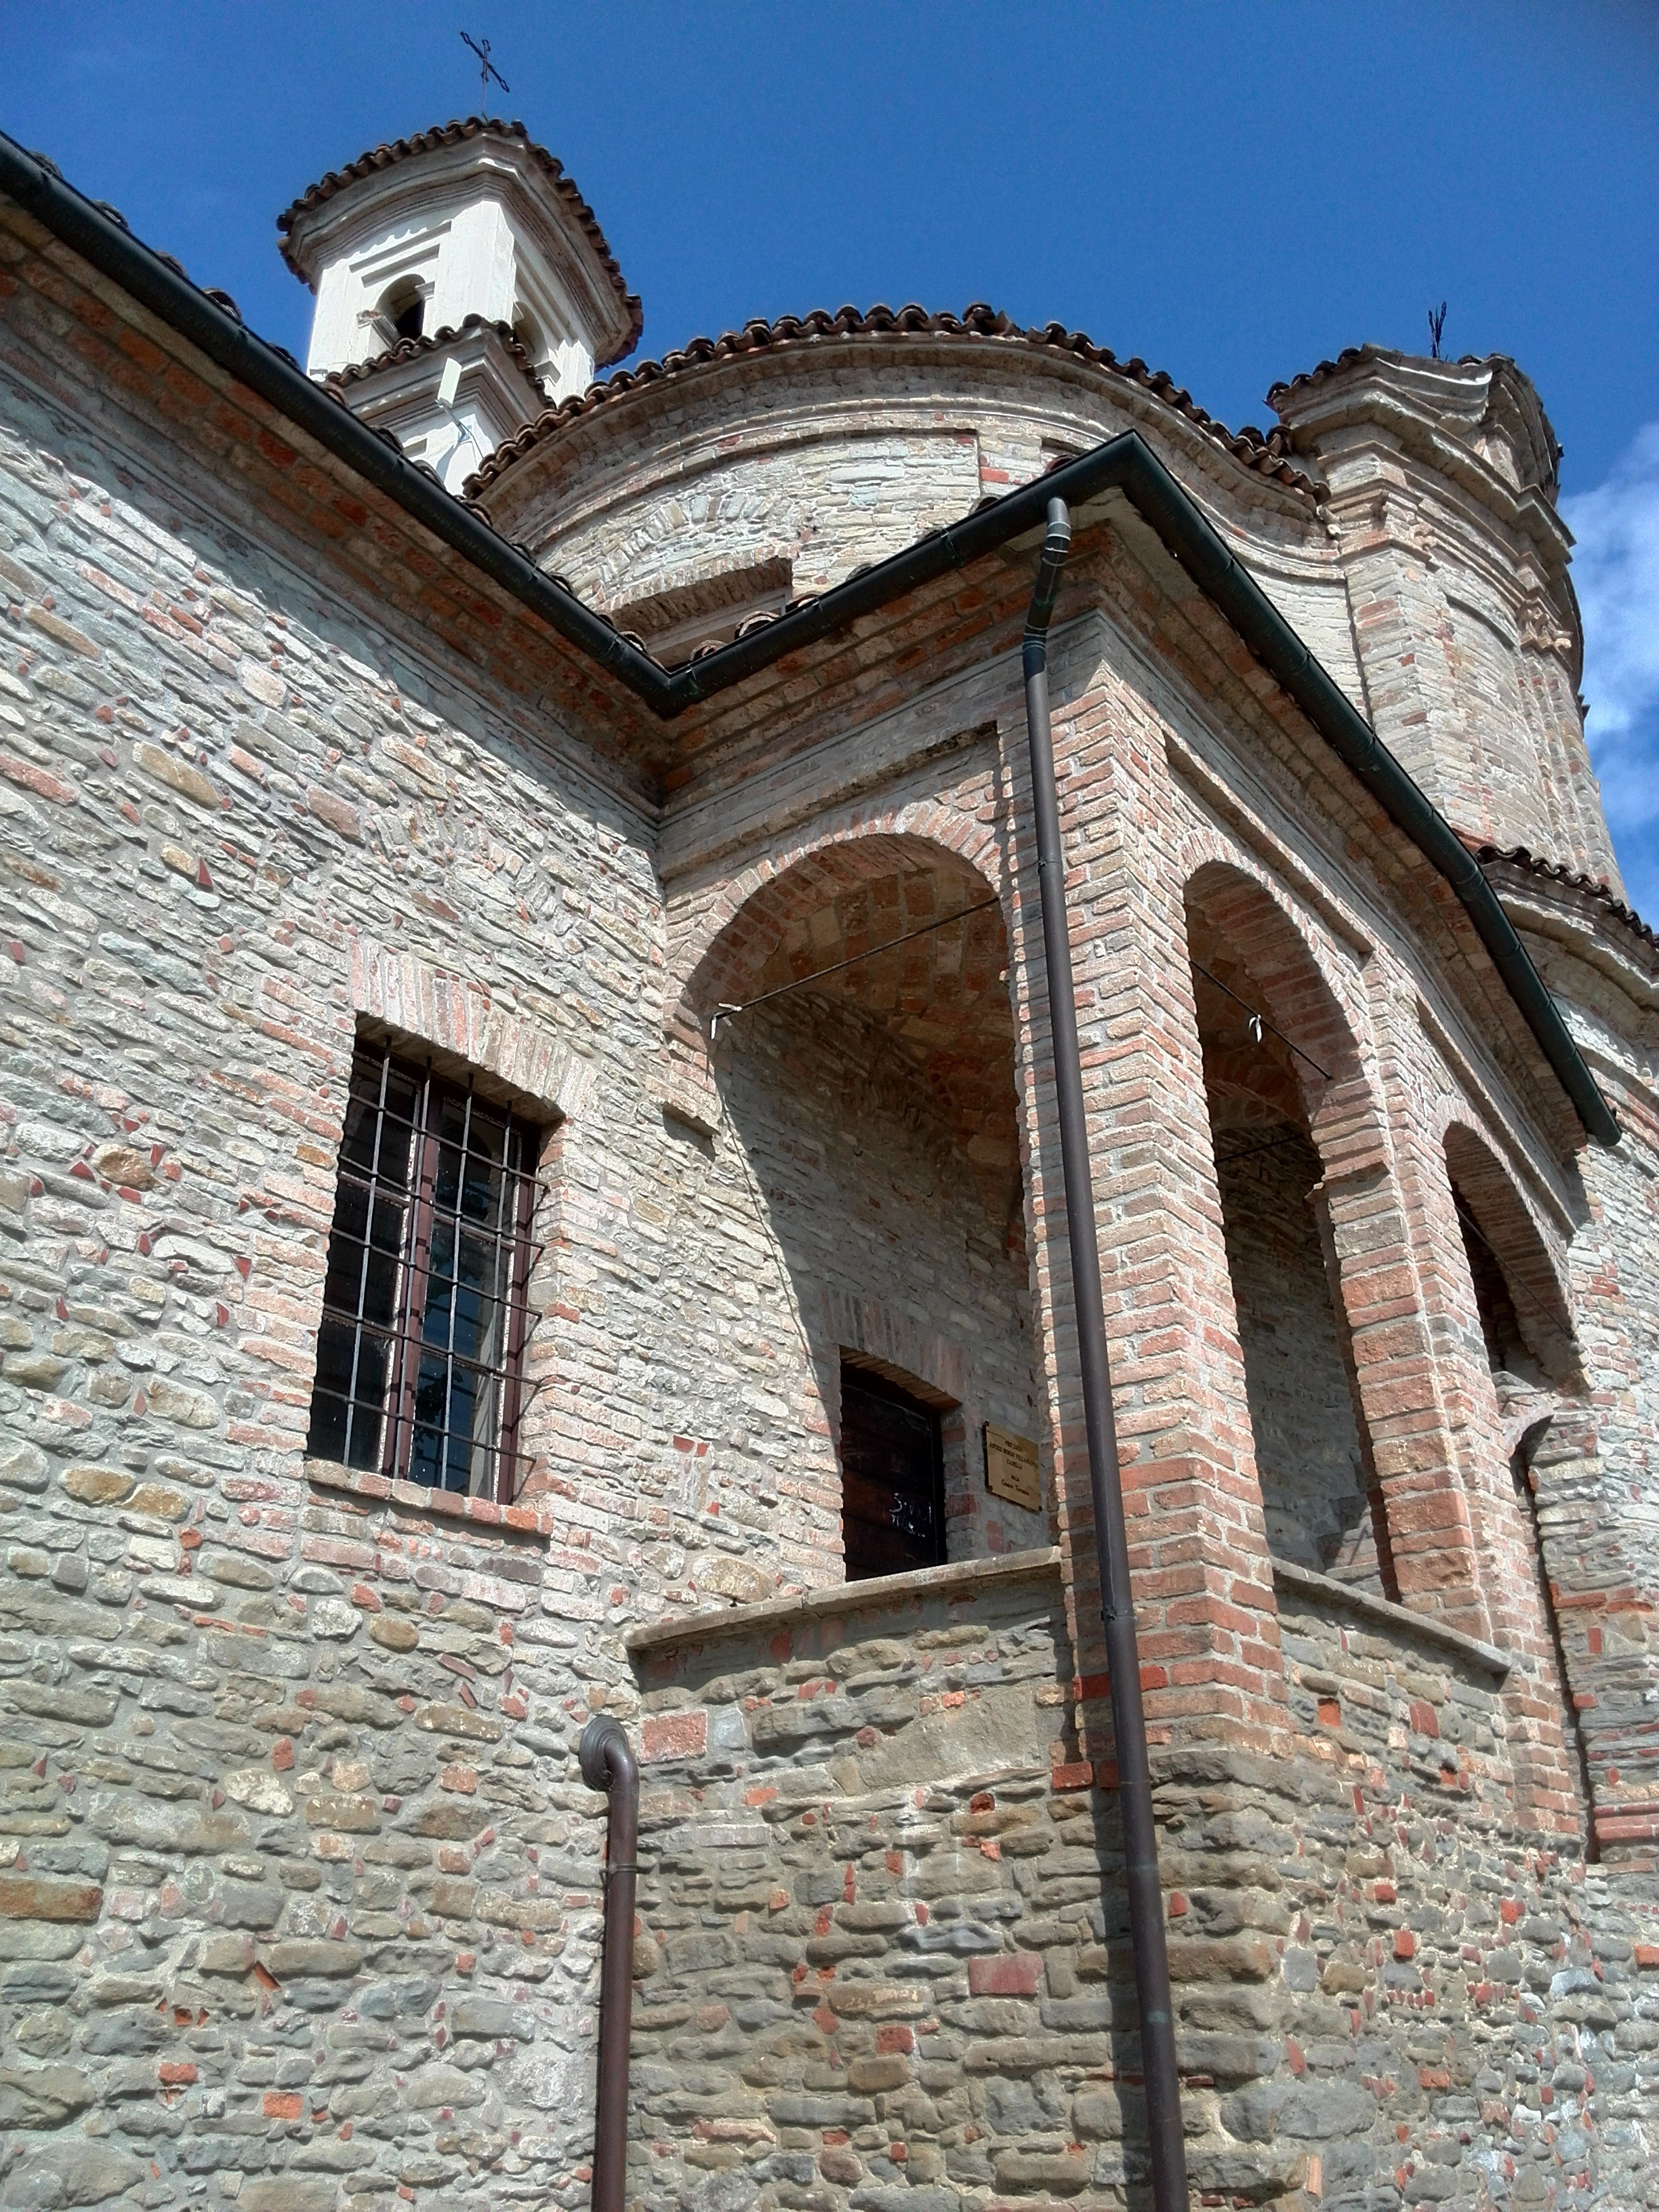
architecture, house, window, town, building, wall, italy, facade, church, chapel, brick, place of worship, bell tower, ruins, monastery, synagogue, history, piedmont, middle ages, ancient history, canelli, asti